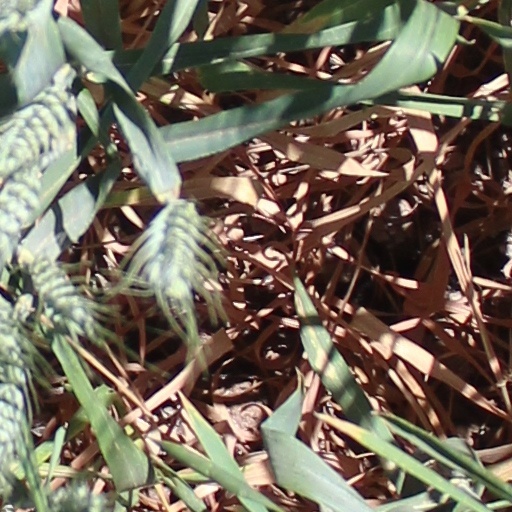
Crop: wheat